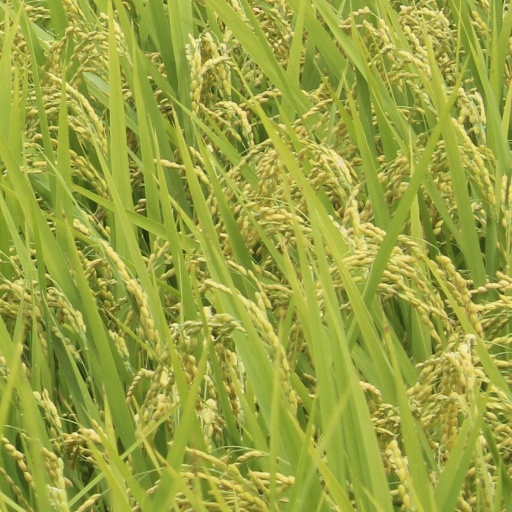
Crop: rice